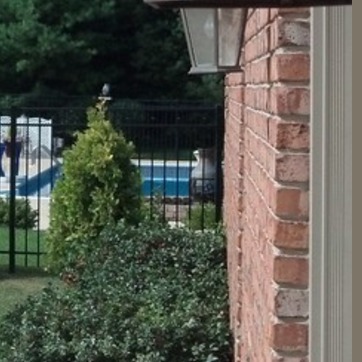
Material: water